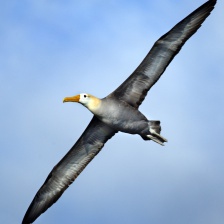
Species: ALBATROSS
Scientific name: DIOMEDEIDAE